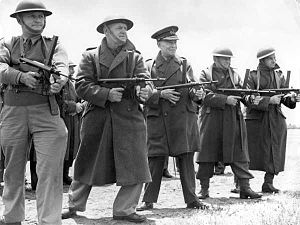
Harry Chauvel / Senere år / 2. Verdenskrig og eftermæle
General Sir Harry Chauvel (midt) med en gruppe officerer med Owen maskingeværer
Fem soldater på linje, alle i overfrakker undtagen den nærmeste og alle med stålhjelme, undtagen den i midten, som bærer en høj kasket med egeløv.
General Sir Henry George Chauvel GCMG, KCB, almindelig kendt som Sir Harry Chauvel, var en højtstående australsk officer, som kæmpede ved Gallipoli og i Sinai og Palæstina-felttoget i Mellemøsten under 1. Verdenskrig. Han var den første australier, som fik rang af generalløjtnant og senere general, og den første til at lede et korps. Som chef for Det beredne Ørkenkorps var han ansvarlig for en af de mest afgørende sejre og en af de hurtigste forfølgelser i krigshistorien.